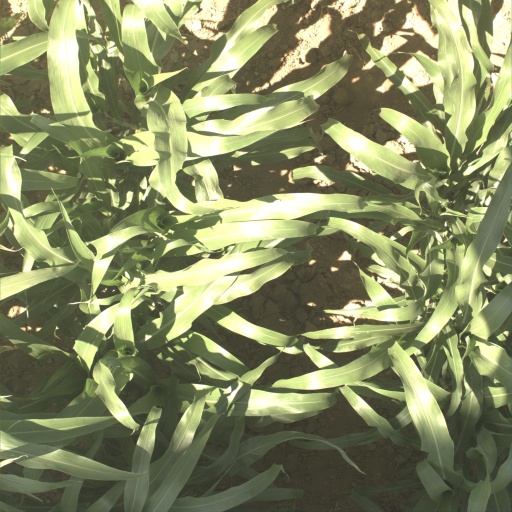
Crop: sorghum